History of Chinese Americans

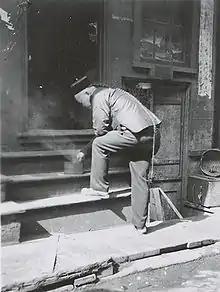
Until the Xinhai Revolution in 1911 Chinese living abroad were forced to wear a queue, as an expression of their loyalty to the Manchu Qing emperor. Photo in San Francisco Chinatown from 1910.

Chinese immigrants booked their passages on ships with the Pacific Mail Steamship Company (founded in 1848) and the Occidental and Oriental Steamship Company (founded 1874). The money to fund their journey was mostly borrowed from relatives, district associations or commercial lenders. In addition, American employers of Chinese laborers sent hiring agencies to China to pay for the Pacific voyage of those who were unable to borrow money. This "credit-ticket system" meant that the money advanced by the agencies to cover the cost of the passage was to be paid back by wages earned by the laborers later during their time in the U.S. The credit-ticket system had long been used by indentured migrants from South China who left to work in what Chinese called Nanyang (South Seas), the region to the south of China that included the Philippines, the former Dutch East Indies, the Malay Peninsula, and Borneo, Thailand, Indochina, and Burma. The Chinese who left for Australia also used the credit-ticket system.